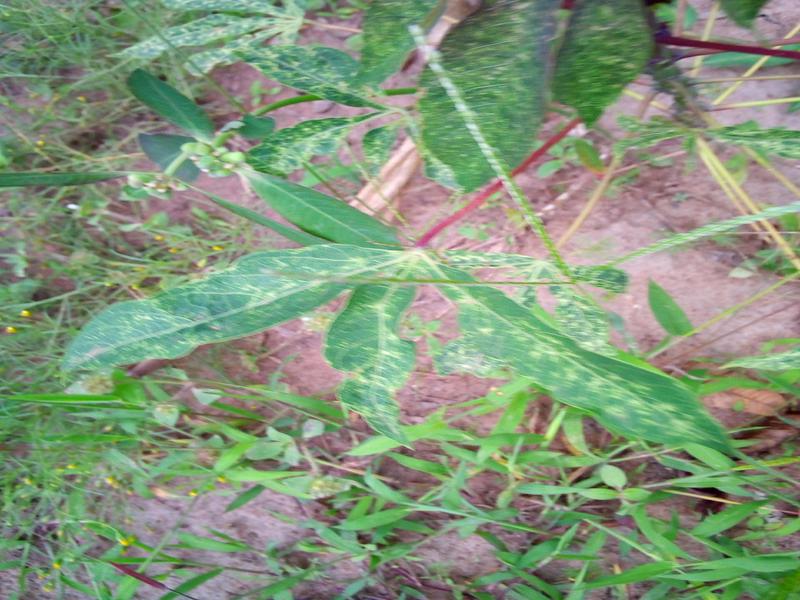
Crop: cassava
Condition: green_mottle